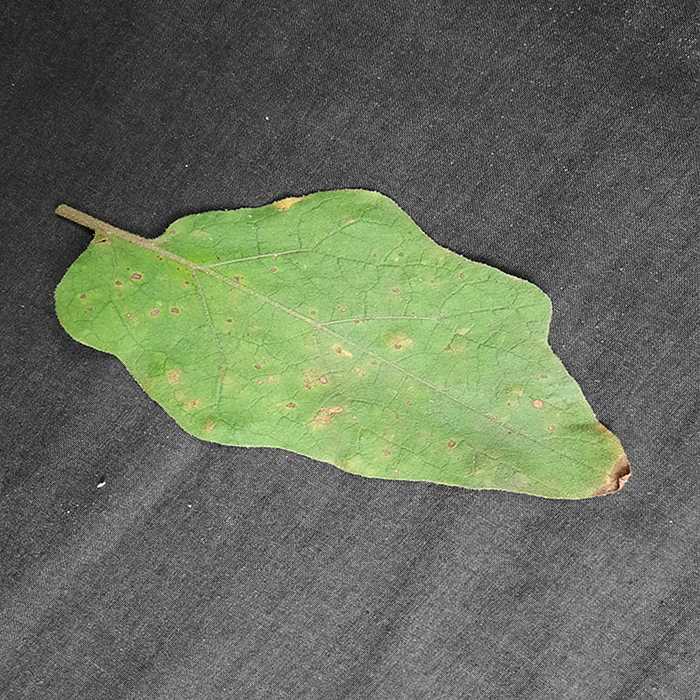
Plant: Eggplant
Label: Eggplant Cercopora leaf spot